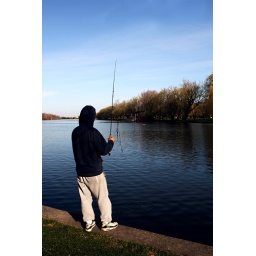
Ric reeling in lake bed weeds @ Center Island